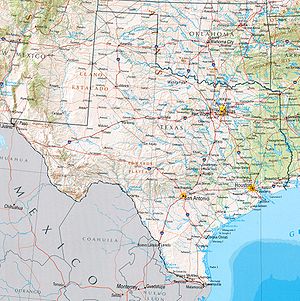
Texas / Geografi
Kort over Texas
Texas er en delstat i den sydlige del af USA. Hovedstaden er Austin. Af andre vigtige byer kan nævnes Houston og Dallas. Staten grænser op til New Mexico og Mexico i vest, Oklahoma i nord samt Louisiana og Arkansas i øst.